Ryley Jacks

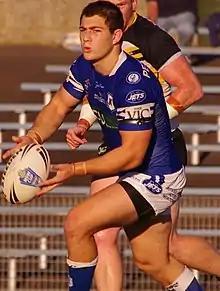

Ryley Jacks (born 2 June 1992) is a Canada international rugby league footballer who last played as a for Brisbane Tigers in the Queensland Cup.